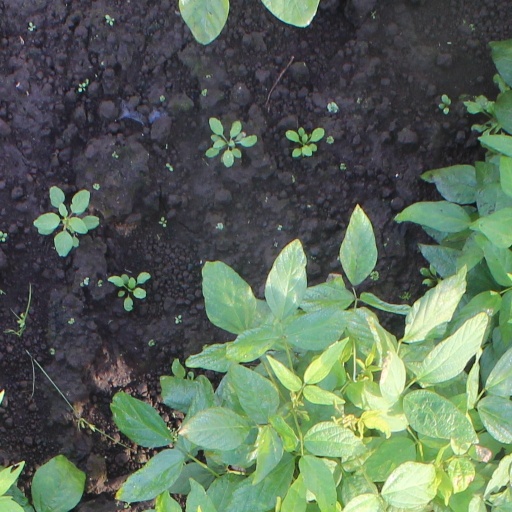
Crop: soybean